Question: Please indicate a possible affordance area of the boxing_punching_bag that can be used for punching
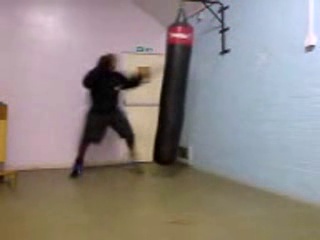
Answer: [142.5, 27, 194.5, 161]